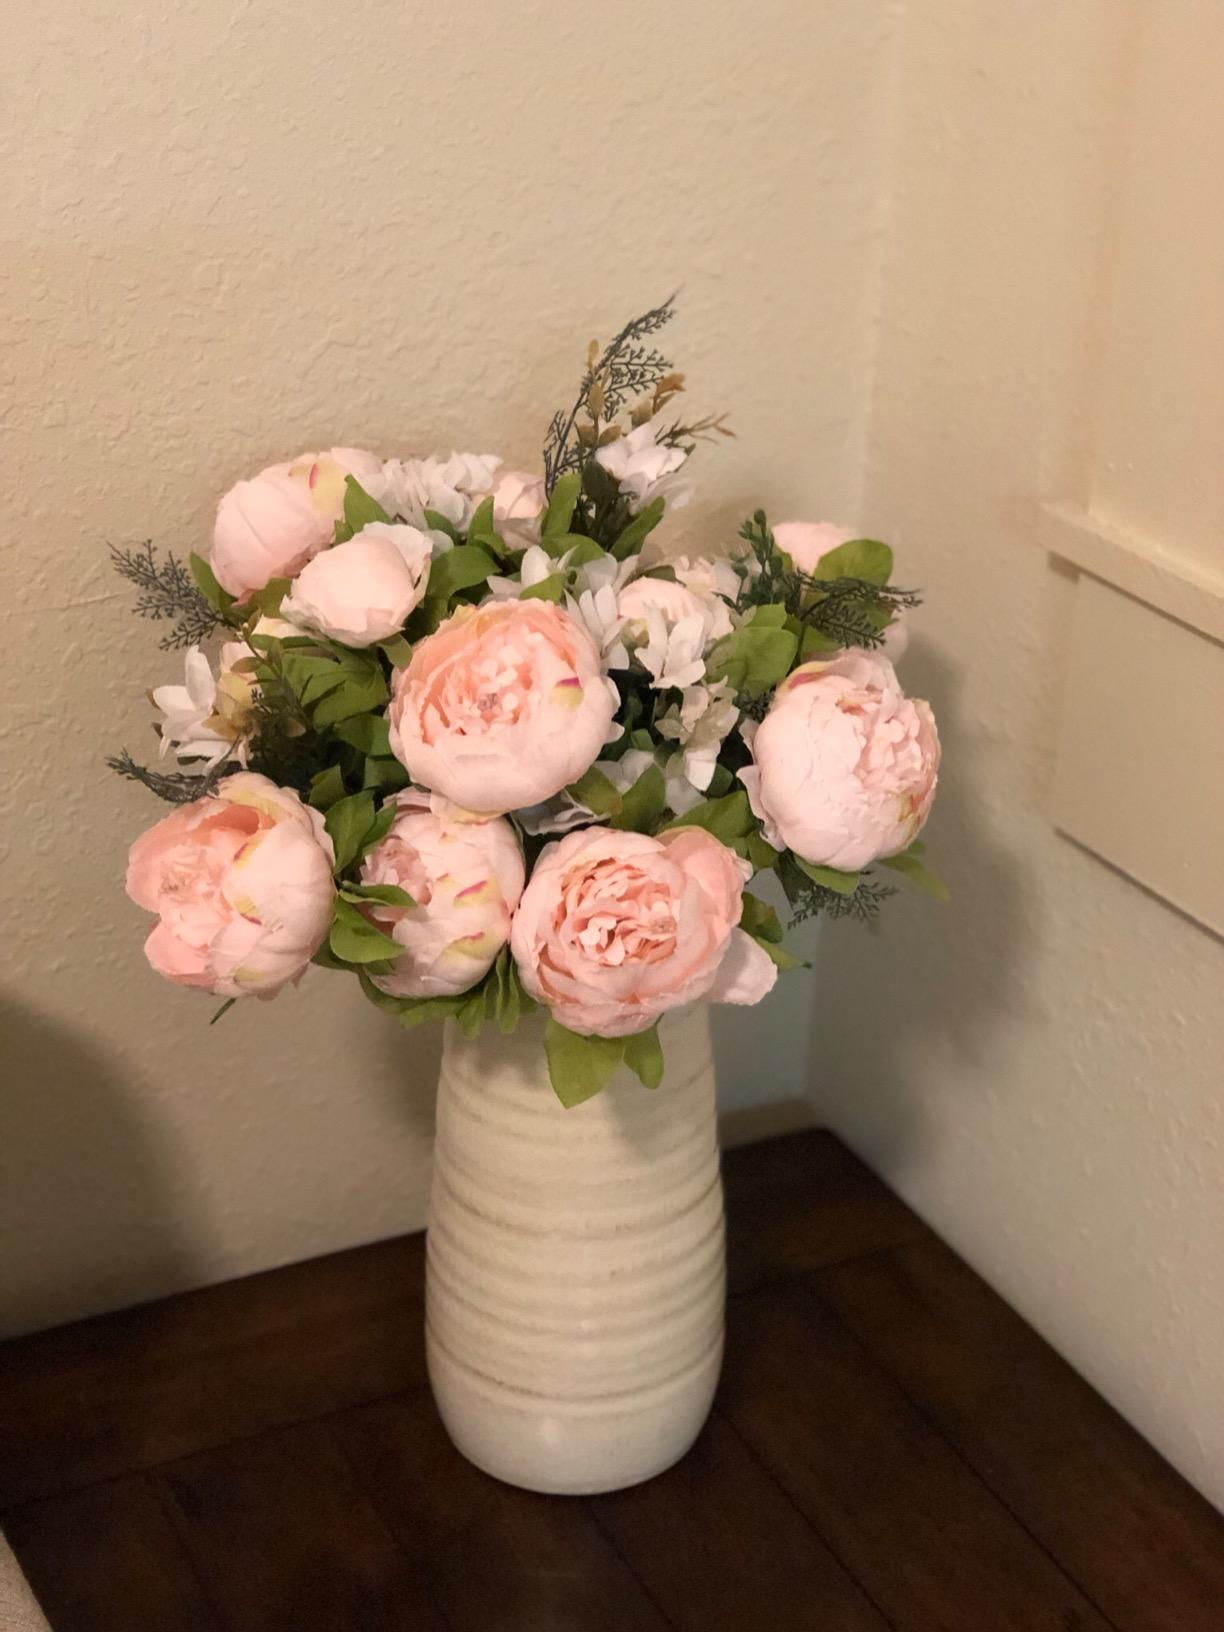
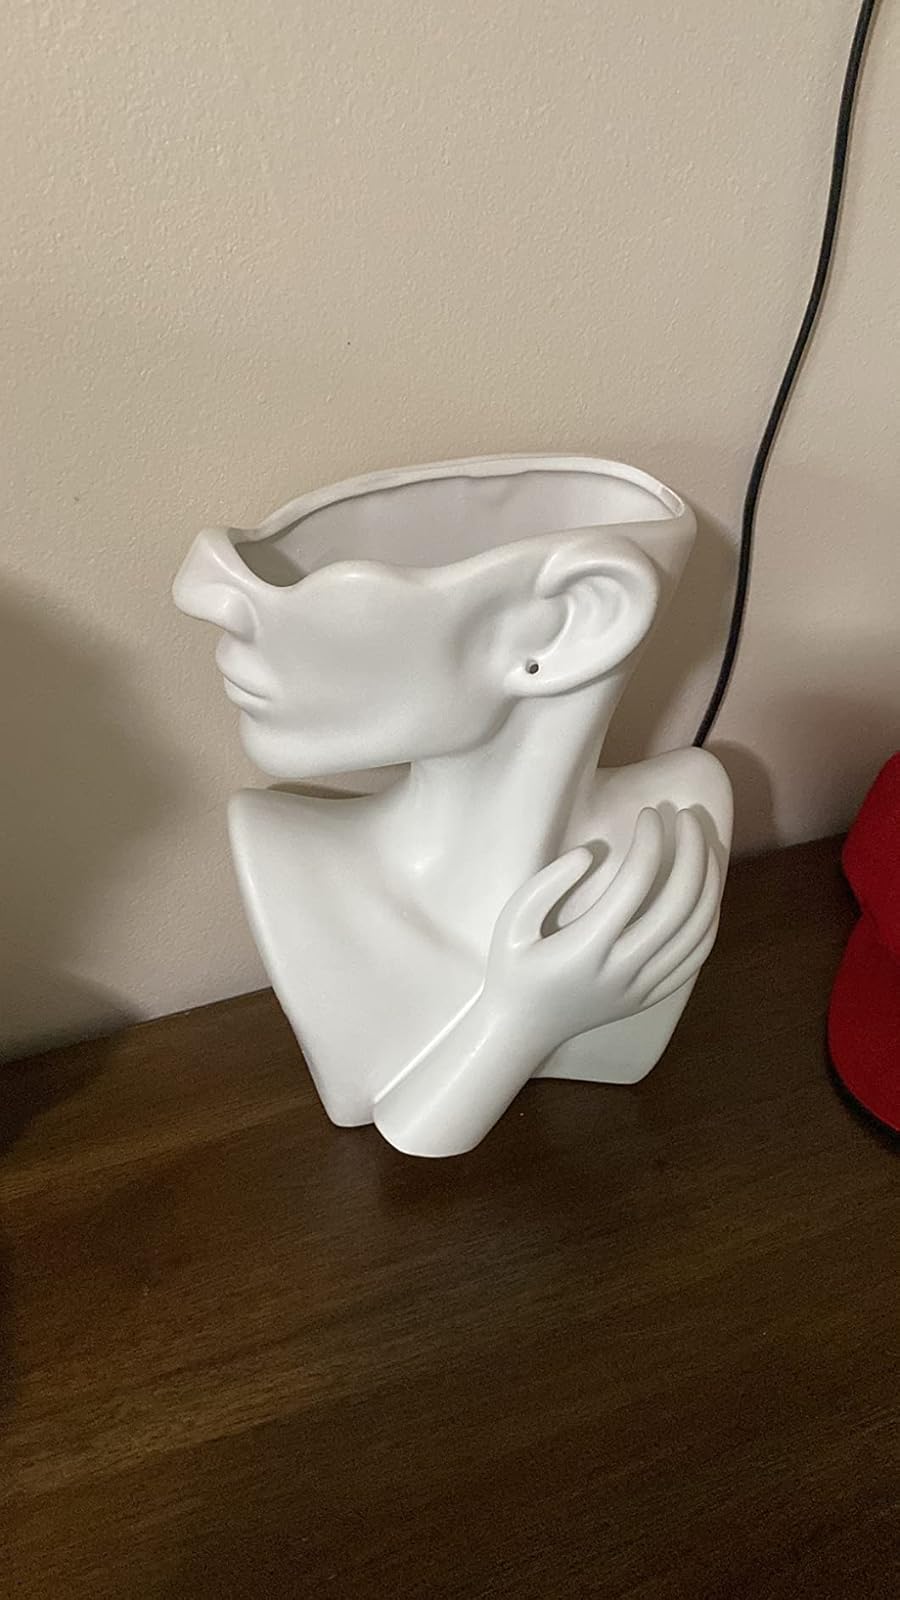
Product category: vase
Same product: no